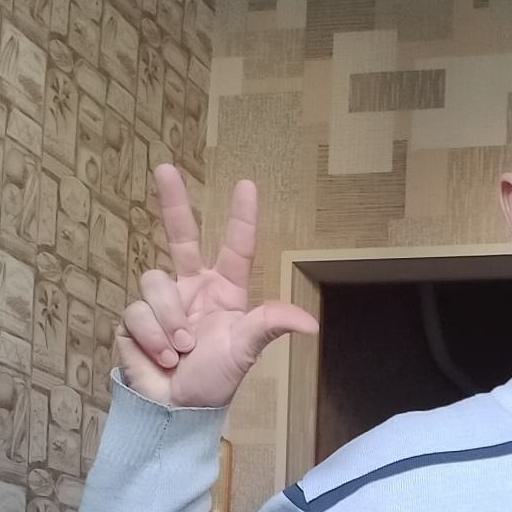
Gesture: three2